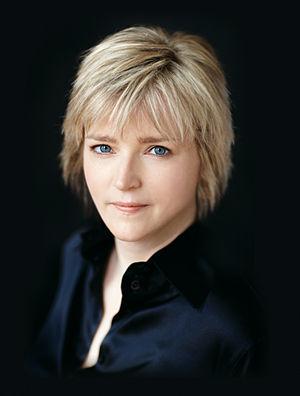
Karin Slaughter, née le 6 janvier 1971 dans l'État de Géorgie, est une écrivaine américaine, auteur de roman policier et de thriller.